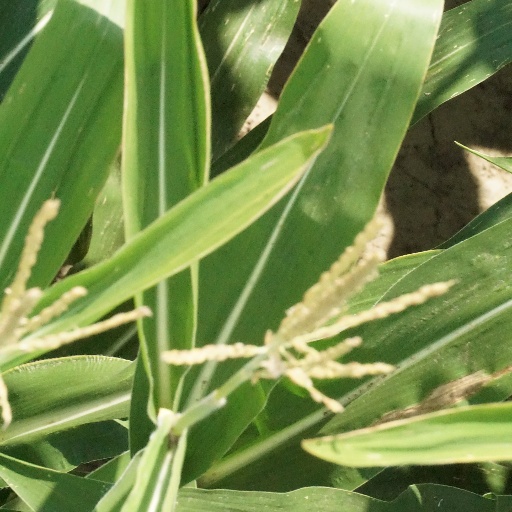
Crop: maize; corn